Describe the emotion expressed in this image:  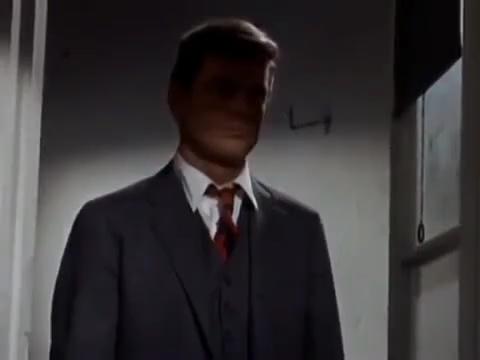
This person displays Suffering, valence and arousal with low intensity.